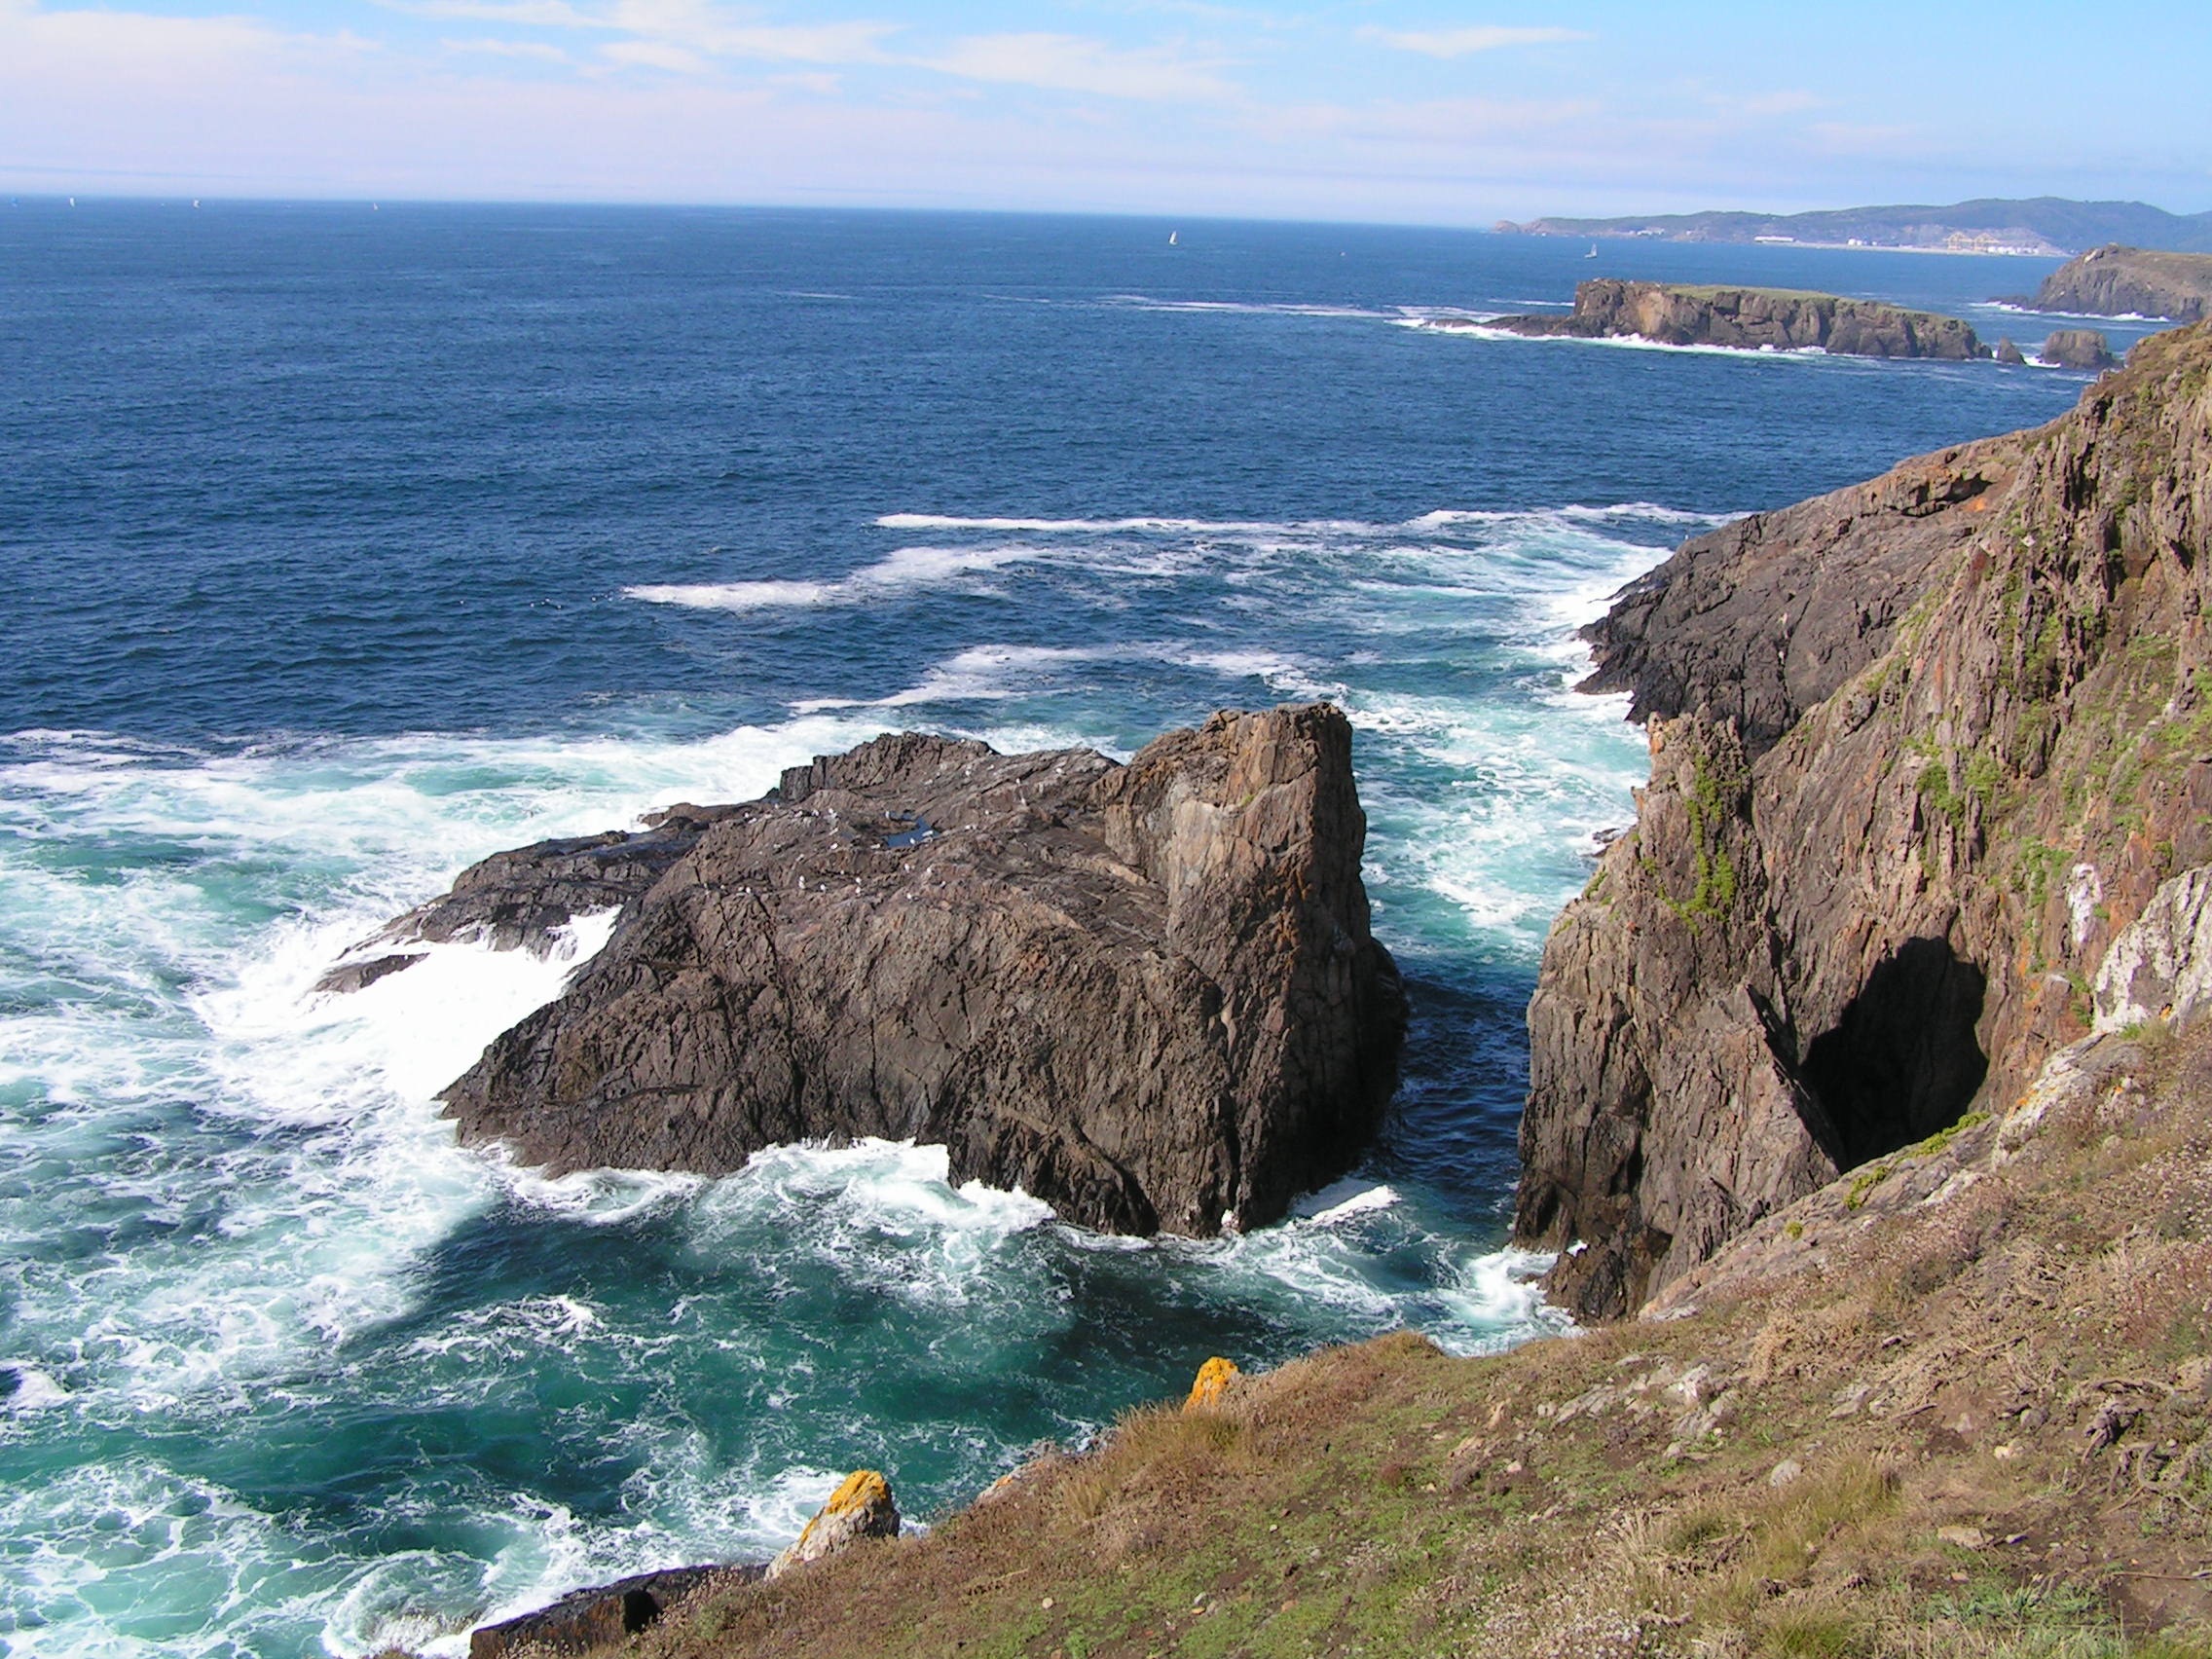
beach, sea, coast, rock, ocean, shore, wave, cliff, europe, cove, tower, bay, stack, tourism, terrain, body of water, headland, sunny, spain, mar, galicia, costa, cape, islet, landform, geographical feature, wind wave, promontory